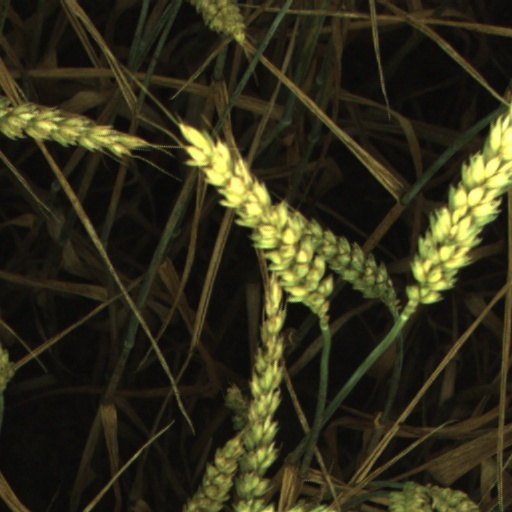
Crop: wheat